Cedar Point

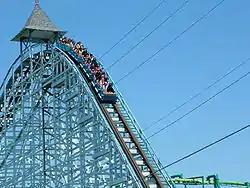
Blue Streak, built in 1964, is Cedar Point's oldest operating roller coaster.

In the 1950s, the Pagoda Gift Shop was a post-office and the Crystal Rock Castle was turned into a maintenance shop in the late-1950s. In 1959, the hotels were repainted, new admission gates were installed, and over was spent to refresh Cedar Point. The park's first roller coaster since the Cyclone, the Wild Mouse, was built. The resort also got a new kind of ride, a monorail, that was the most popular ride in 1959. Breakers Hotel was restored and the neglected cottages were demolished. The Coliseum and Grand Pavilion were both painted and remodeled. The Crystal Rock Castle Maintenance Shop, bathhouses, and the old powerhouse were demolished, and a new $50,000 bathhouse, boiler house, and maintenance shop were built in their place.